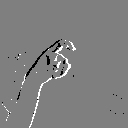
ASL letter: x